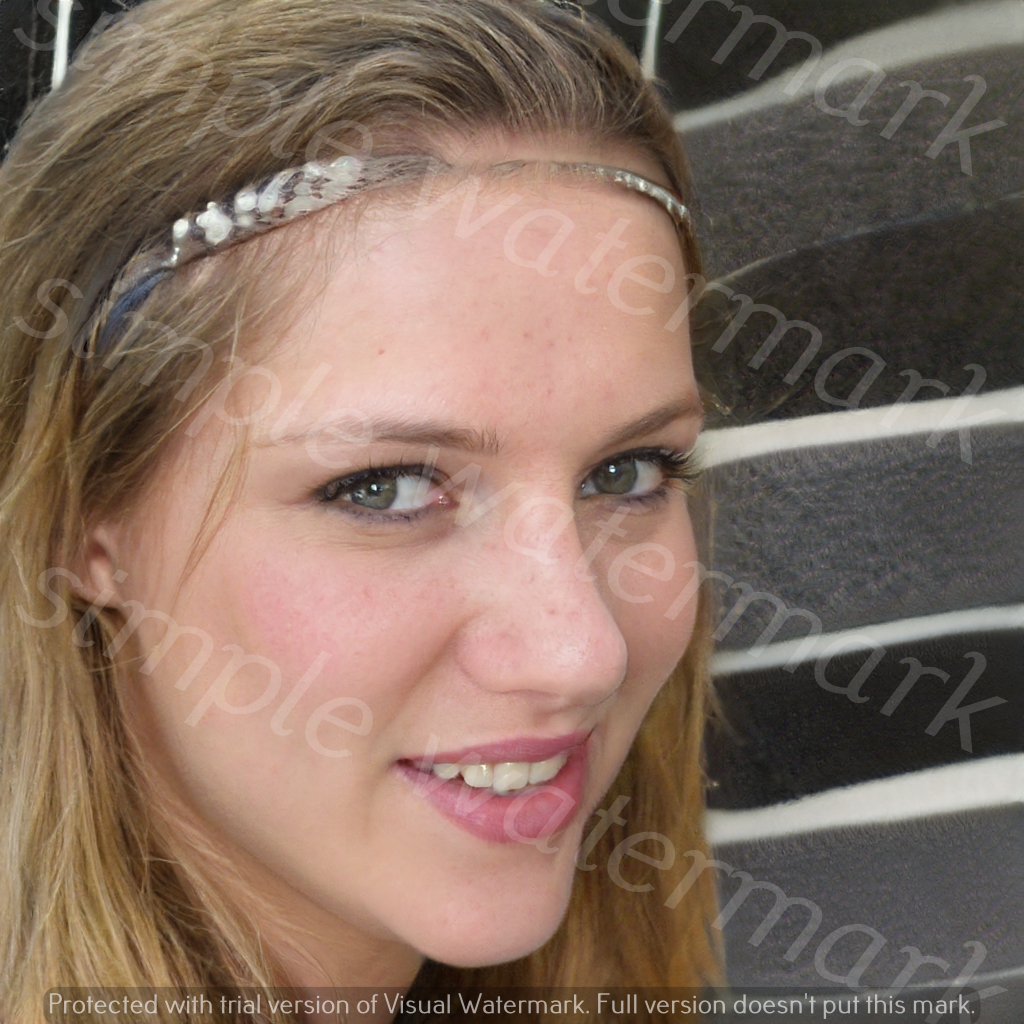
Label: Watermark